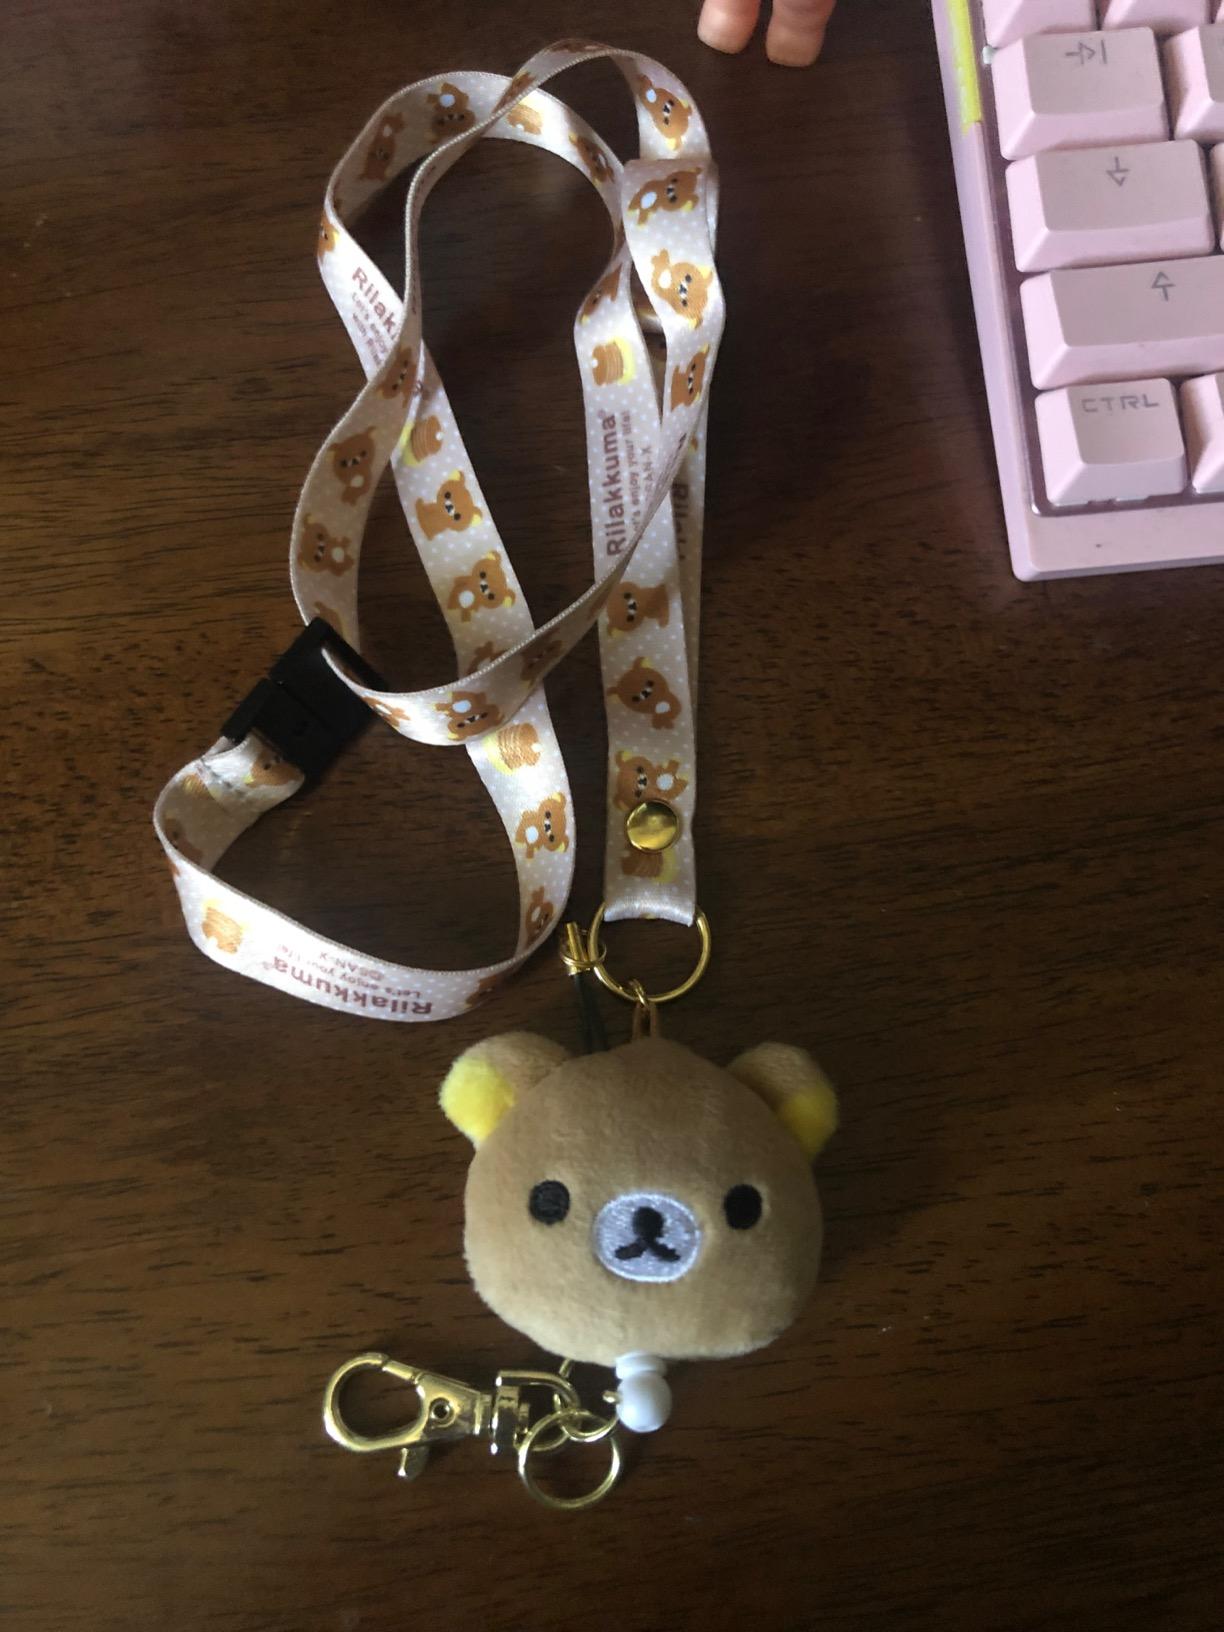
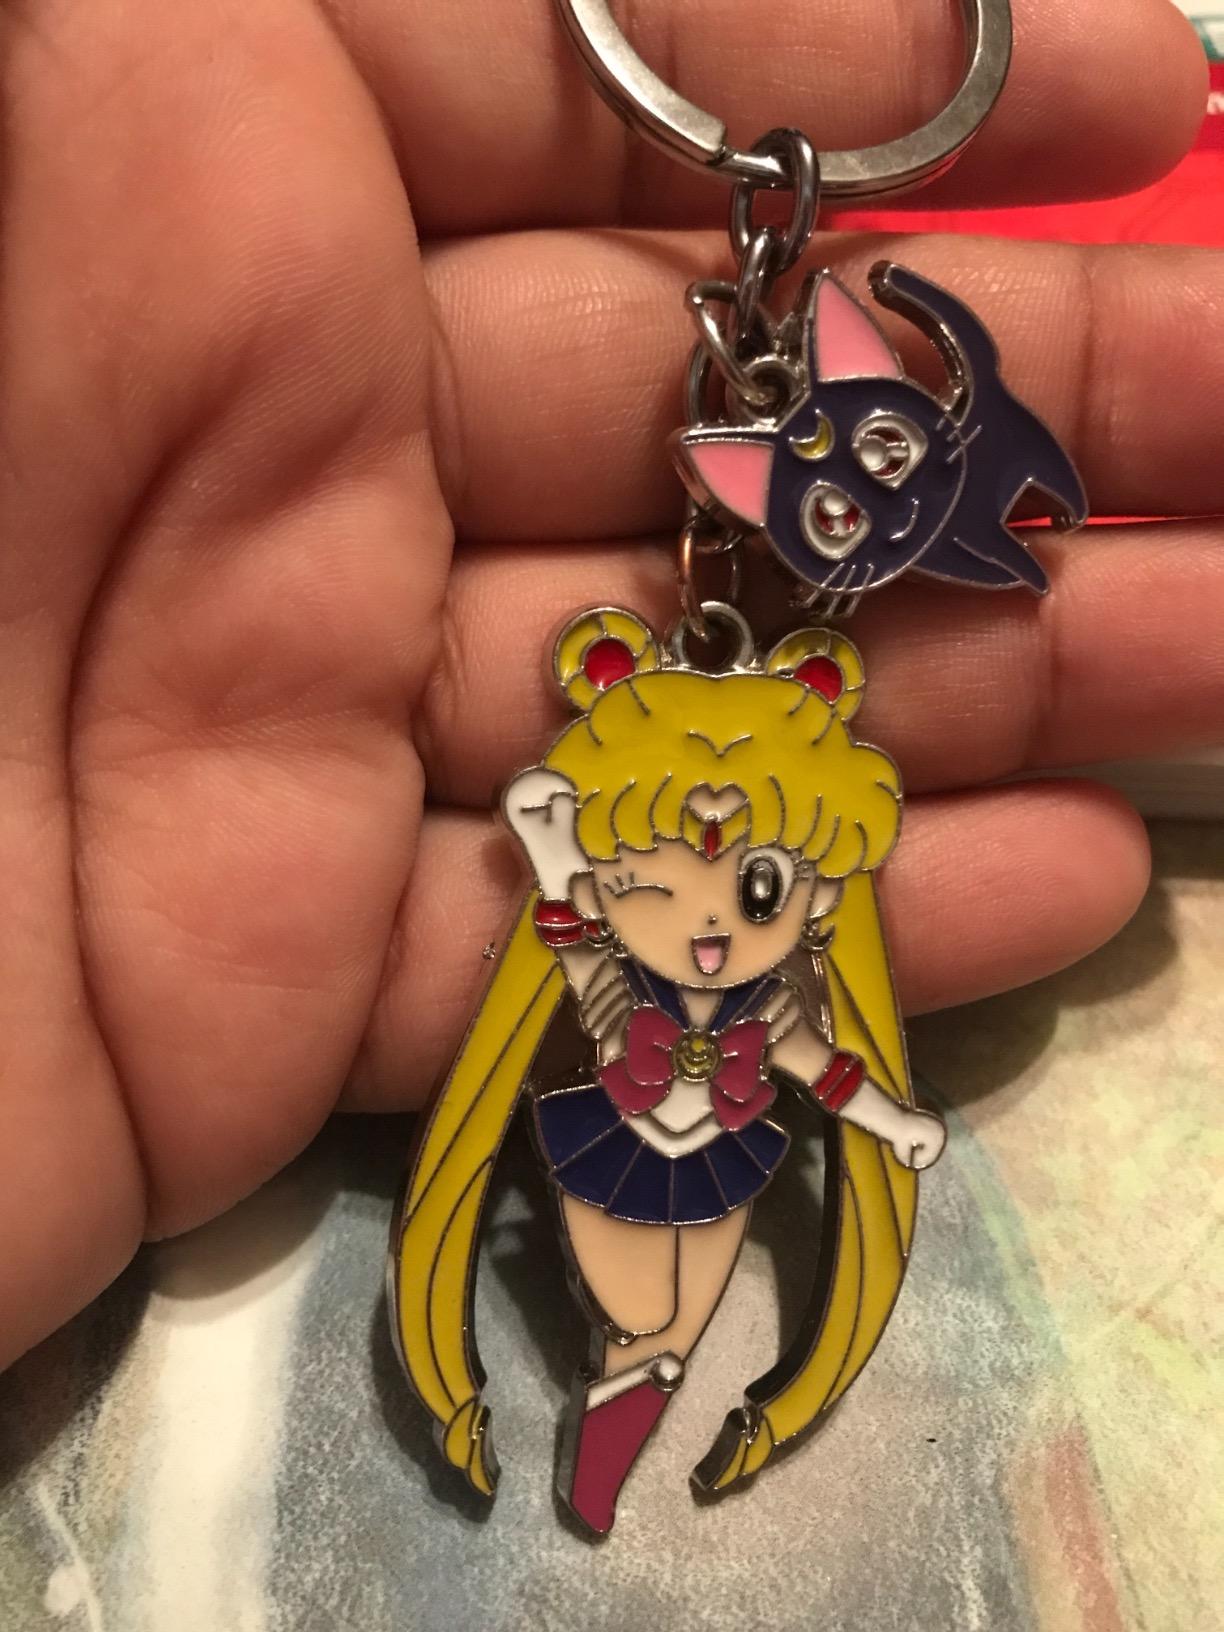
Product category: accessories_keychain
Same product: no